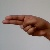
The image shows a hand gesture representing the letter 'H' in Indian Sign Language.